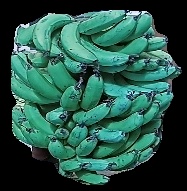
Variety: pachbale
Grade: grade3